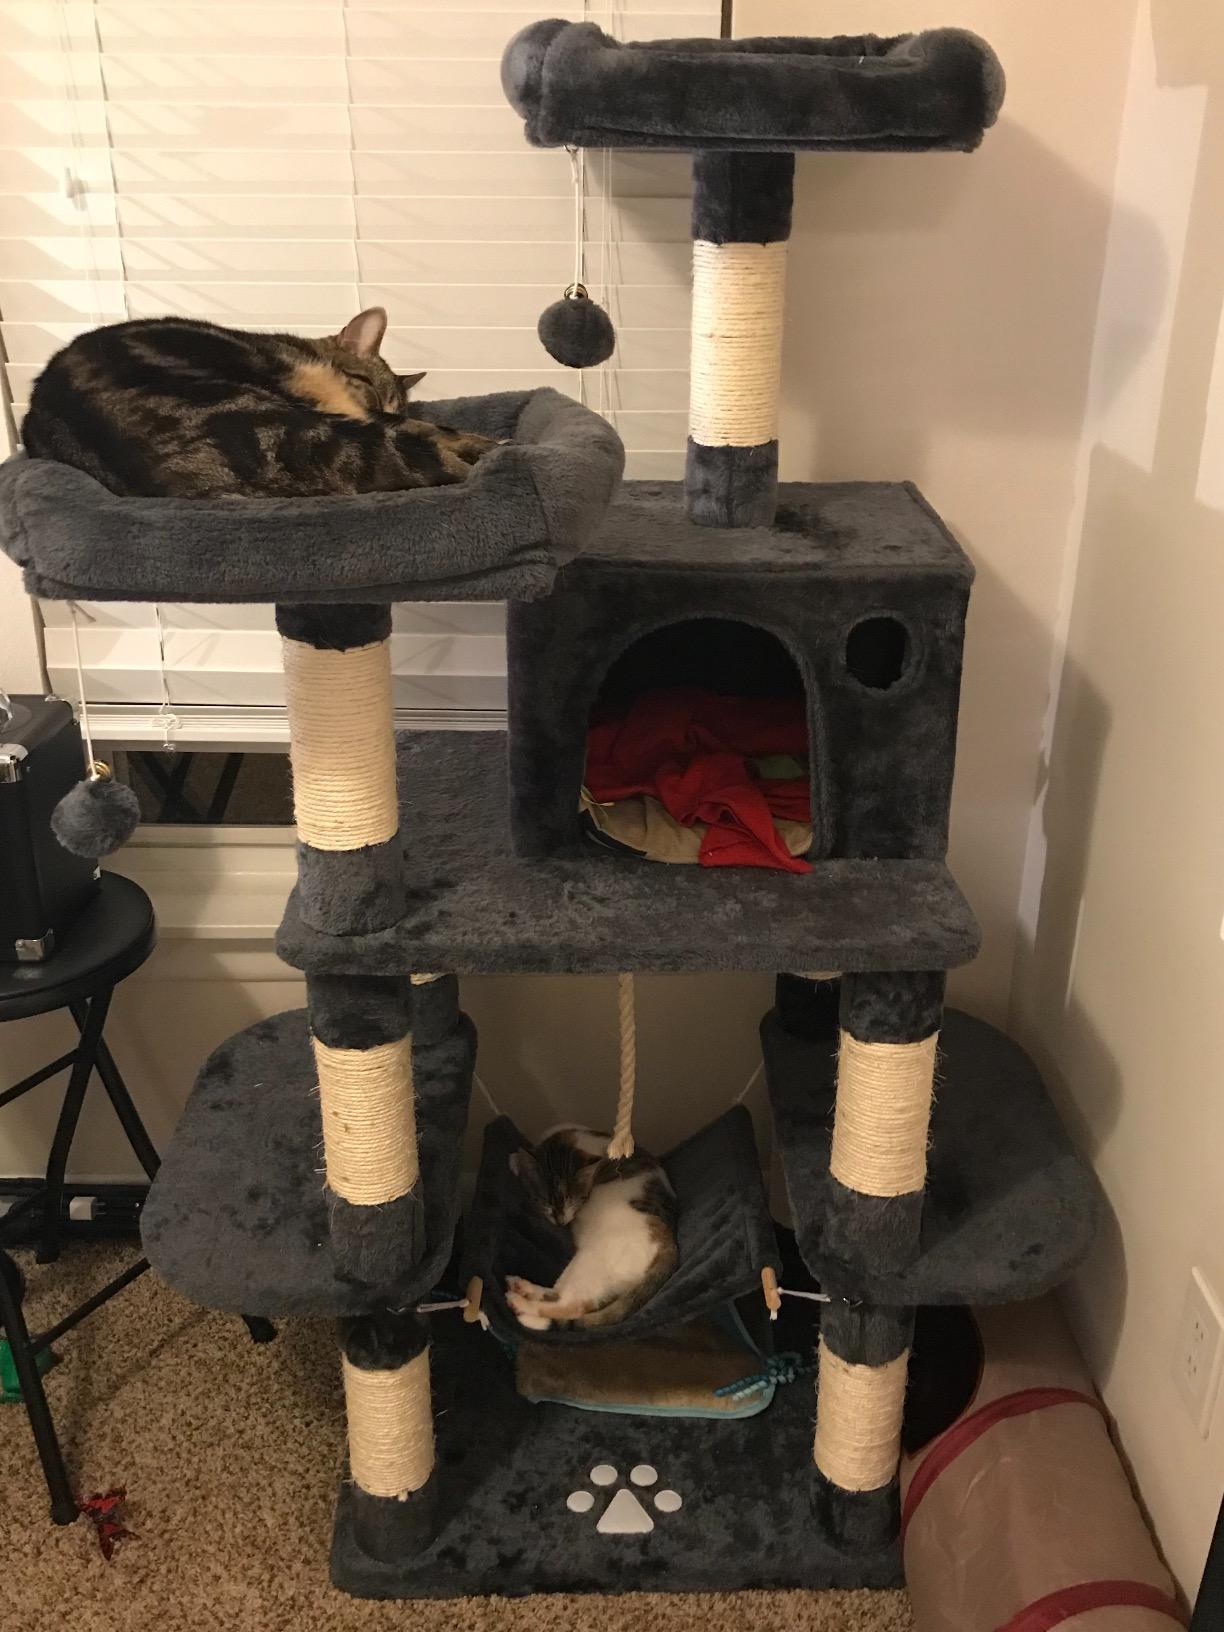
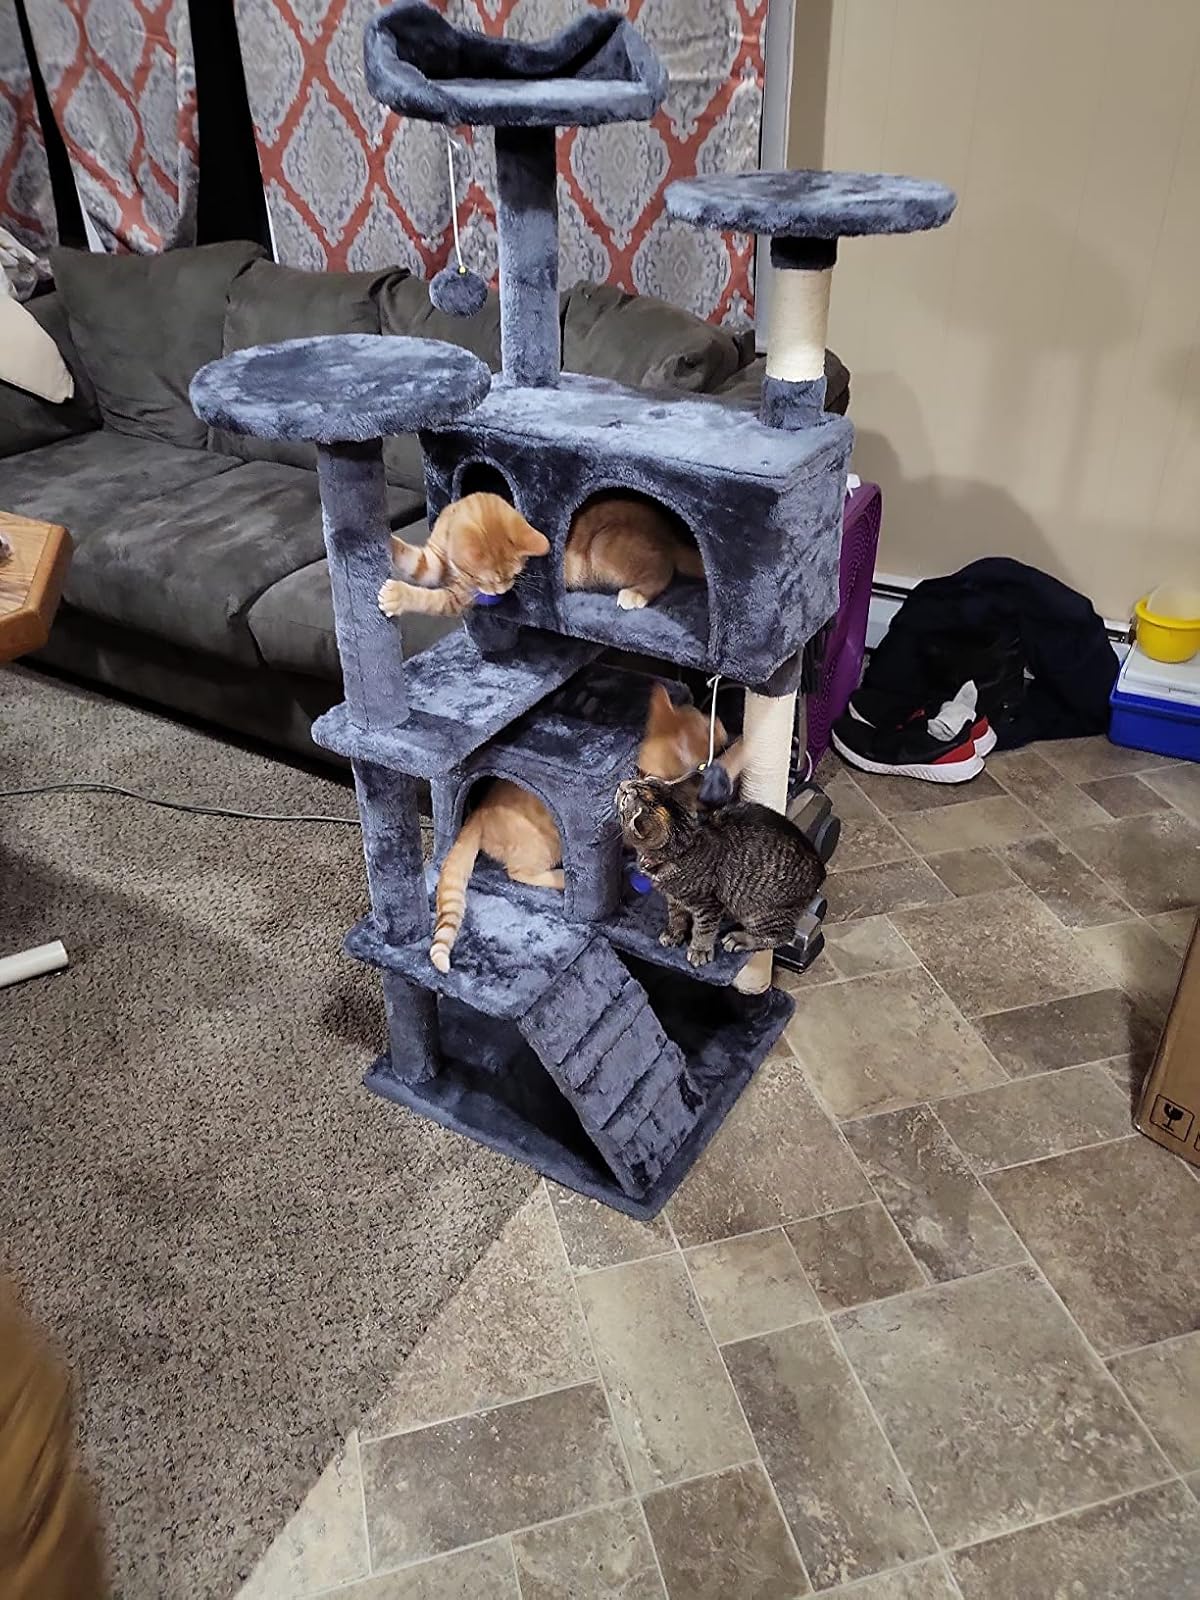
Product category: items_cat tree
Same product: no